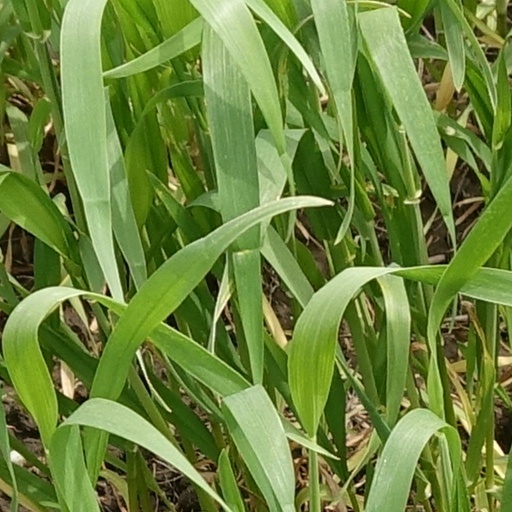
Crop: wheat